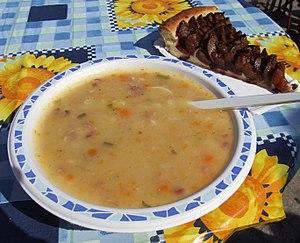
La cuisine de la pomme de terre, tubercule consommé depuis plus de 8 000 ans, ne s’est véritablement développée qu’après le XVIᵉ siècle, et a mis près de trois siècles pour s'imposer dans certaines contrées. Au XXᵉ siècle, cette cuisine se pratique sur tous les continents, car la pomme de terre, source de glucides, de protéines et de vitamine C, facile à cultiver, devient l’un des aliments de base de l’humanité ; le mode de préparation peut cependant en modifier la valeur nutritionnelle.
De très nombreux mets à base de pommes de terre sont préparés dans les diverses cultures. La pomme de terre, qui est l'un des principaux aliments de base de l'humanité, est largement consommée dans tous les pays du monde, et s'apprête en outre de façons très variées.